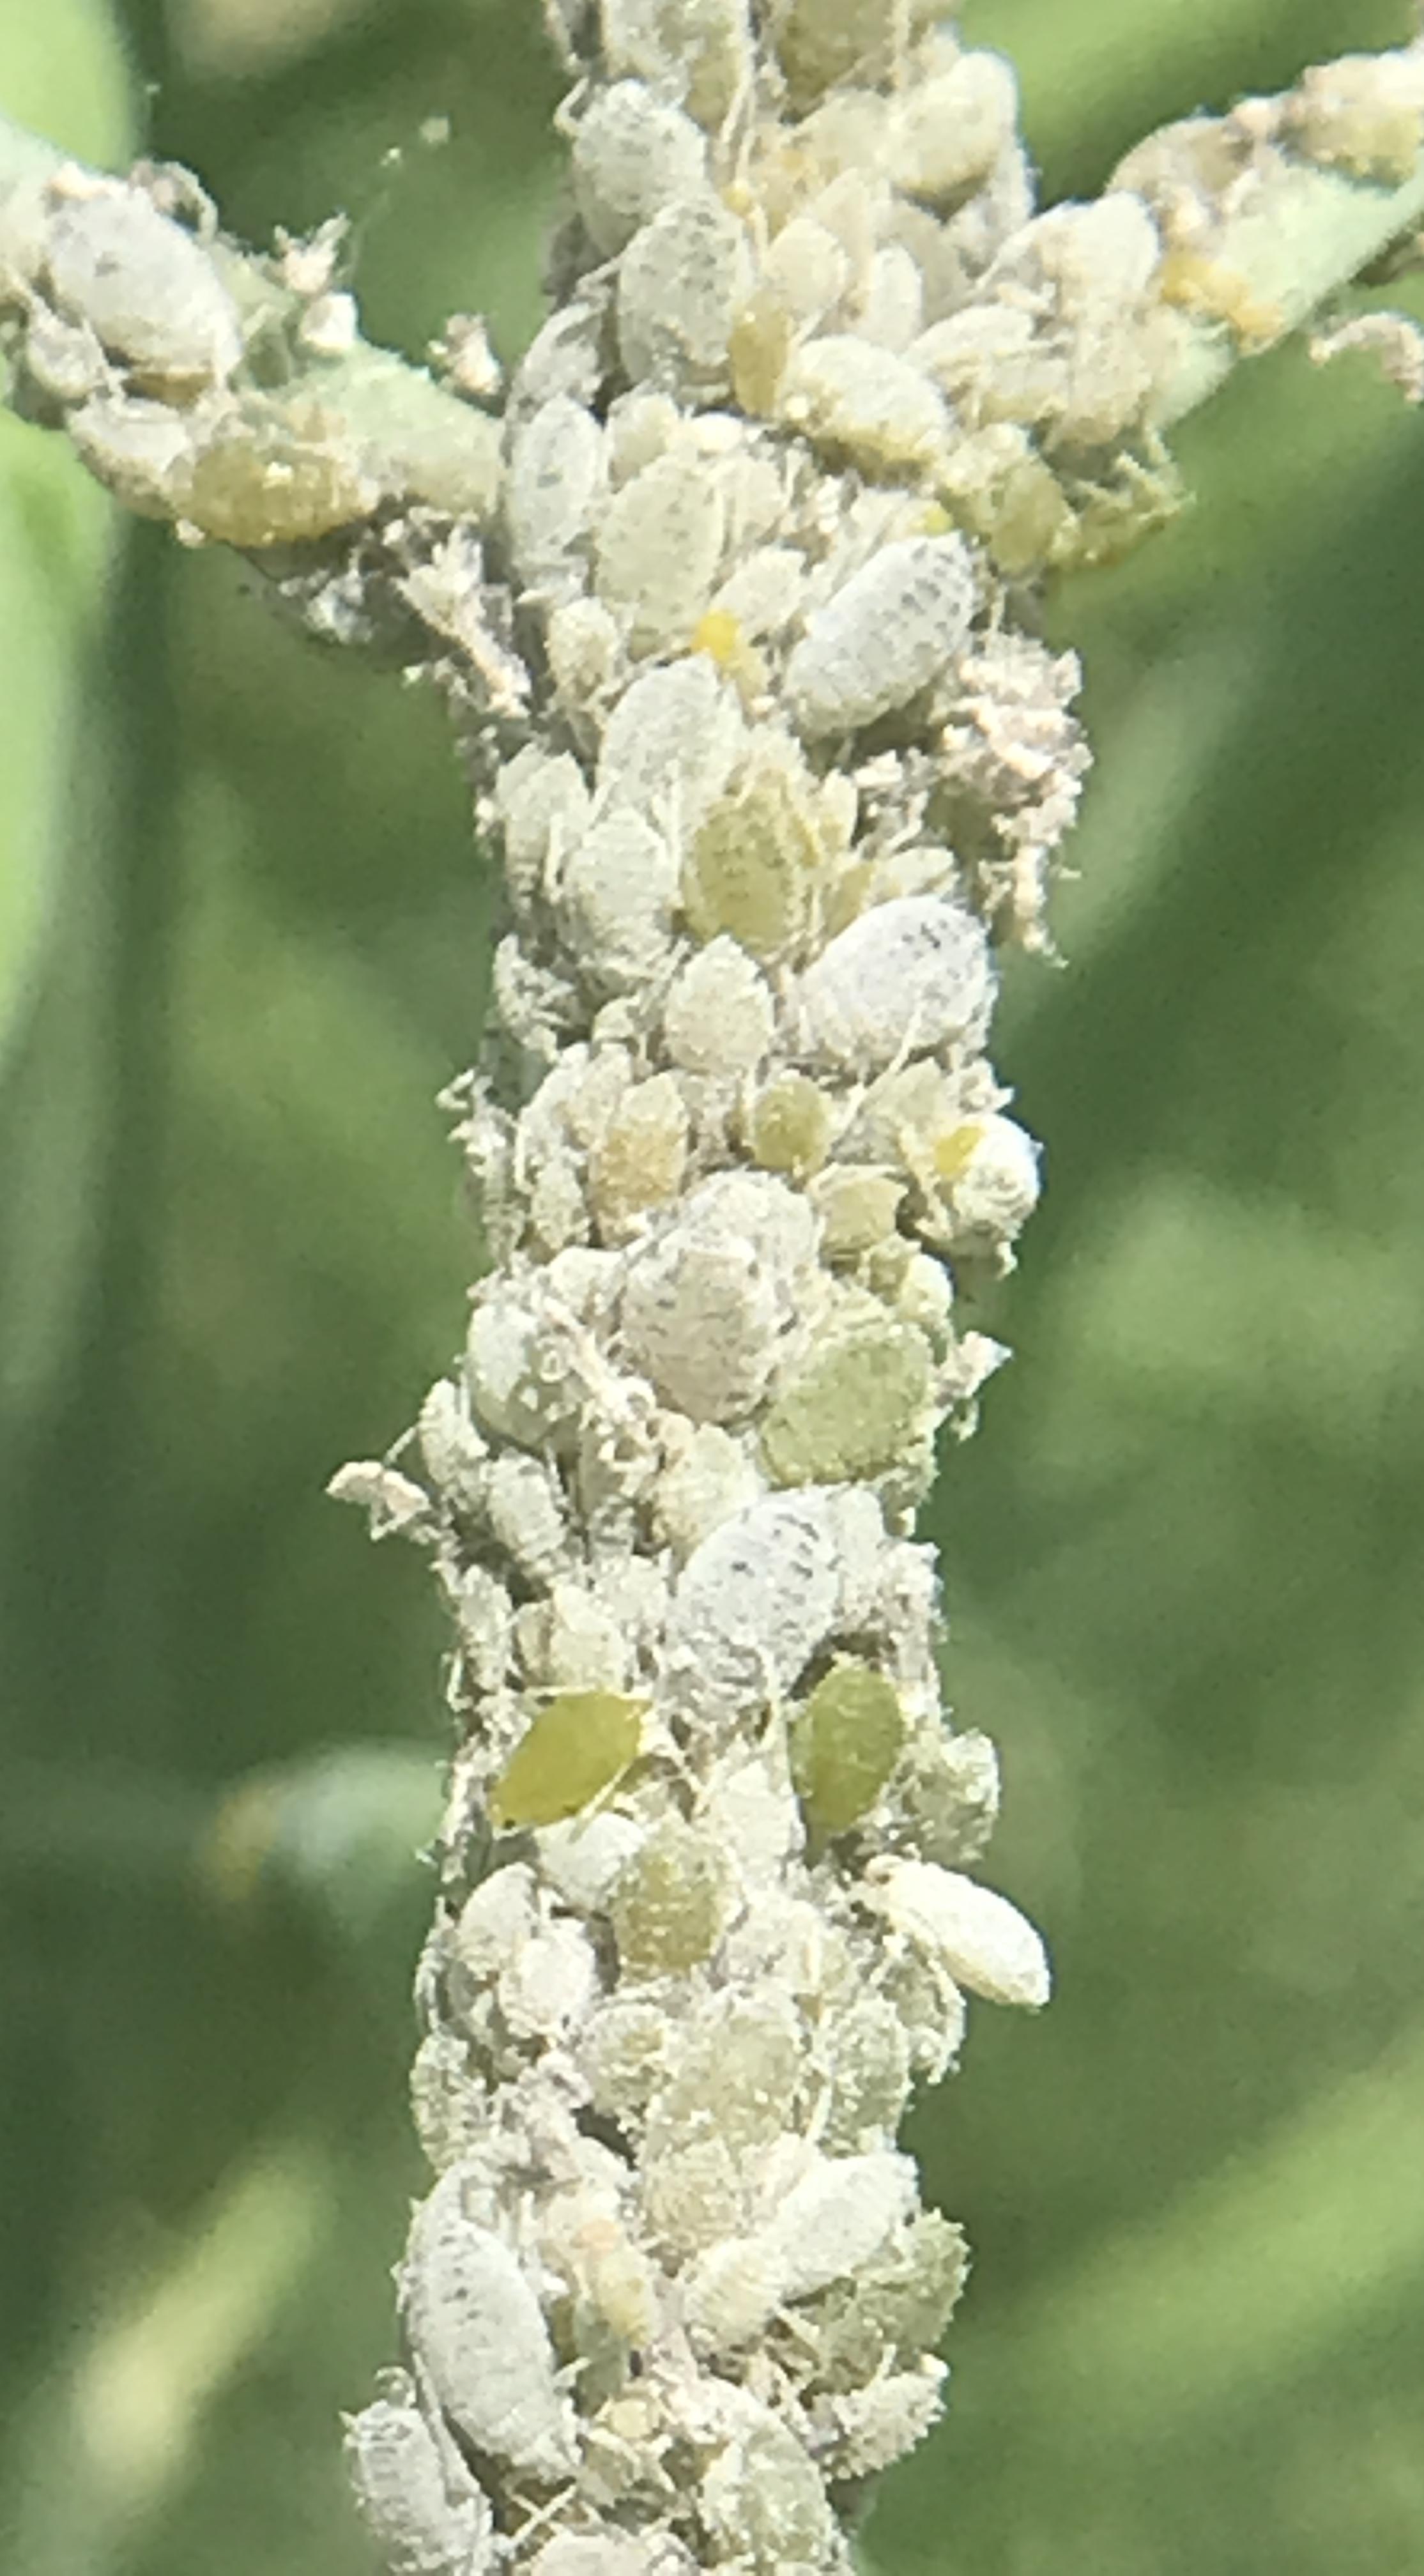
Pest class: cabbage_aphid